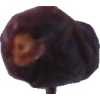
Label: dates